Joss Whedon

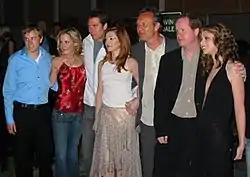
(From left to right) Tom Lenk, Emma Caulfield, Alexis Denisof, Alyson Hannigan, Anthony Head, Whedon and Michelle Trachtenberg at the "Buffy" wrap party

In 1997, Whedon created his first television series, "Buffy the Vampire Slayer". The series depicts Buffy Summers, the latest in a line of young women called to battle against vampires, demons, and other forces of darkness. The idea came directly from his aversion to seeing the Hollywood formula of "the little blonde girl who goes into a dark alley and gets killed in every horror movie". Whedon said he wanted to subvert the idea and create someone who was a hero. This conception came from "the very first mission statement of the show, which was the joy of female power: having it, using it, sharing it". The writing process came together from conversations about the emotional issues facing Buffy Summers, and how she would confront them in her battle against supernatural forces. Whedon usually directed episodes from his own scripts that held the most cathartic moments in Buffy's story.